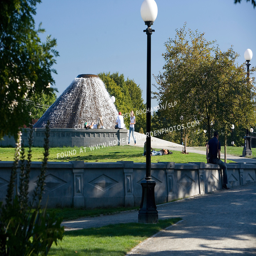
people enjoy a sunny day by the water fountain in an urban park .